Vortex engine

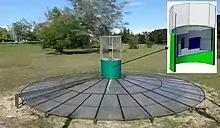
The solar vortex engine prototype at Universiti Teknologi PETRONAS

The concept of a vortex engine or atmospheric vortex engine (AVE), independently proposed by Norman Louat and Louis M. Michaud, aims to replace large physical chimneys with a vortex of air created by a shorter, less-expensive structure. The AVE induces ground-level vorticity, resulting in a vortex similar to a naturally occurring landspout or waterspout.